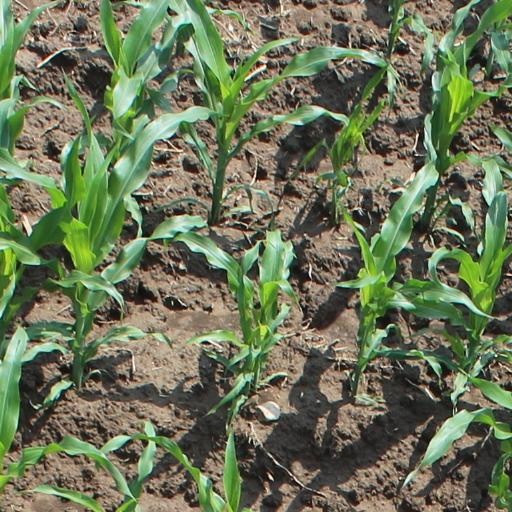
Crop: maize; corn